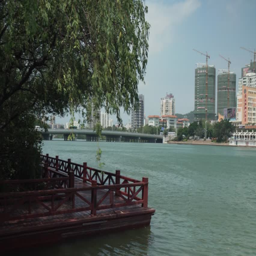
embankment on stock footage video